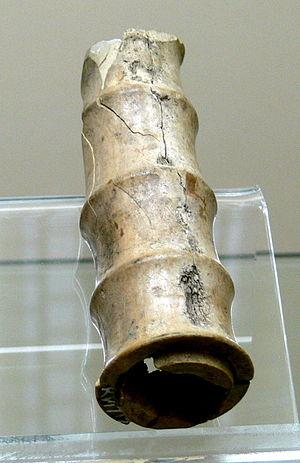
La tabletterie est le nom moderne donné à l'art de façonner des objets en os. Ceux-ci sont pour la plupart destinés à la vie quotidienne : aiguilles, épingles, peignes, dés, jetons de jeux, etc. C'est à l'époque romaine et gallo-romaine que la tabletterie connaît un développement particulier favorisé par l'expansion des villes. À l'Antiquité tardive, la tabletterie fournit même des modèles particuliers qui les rendent caractéristiques. L'artisanat de l'os existe depuis la préhistoire et se poursuit jusqu'au XIXᵉ siècle. Au cours du temps, les techniques ont évolué et les matières premières se sont diversifiées du bois de cerf à la nacre.